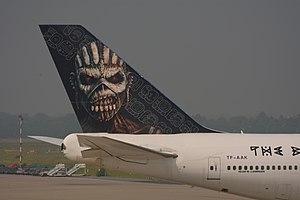
Bruce Dickinson est un chanteur, compositeur, pilote de ligne, escrimeur, animateur radio, et ancien directeur marketing britannique, célèbre pour être le chanteur du groupe de heavy metal Iron Maiden, mais qui a mené également une activité en solo.
Iron Maiden est un groupe de heavy metal britannique, originaire de Londres. Le groupe est formé en décembre 1975 par le bassiste Steve Harris, rejoint très rapidement par Dave Murray. Il a été parmi les pionniers de la new wave of British heavy metal. Iron Maiden représente l'un des plus grands succès commerciaux du heavy metal et a vendu près de 100 millions d'albums. Leur sens de la mélodie et une certaine complexité les rapprochent du metal progressif.